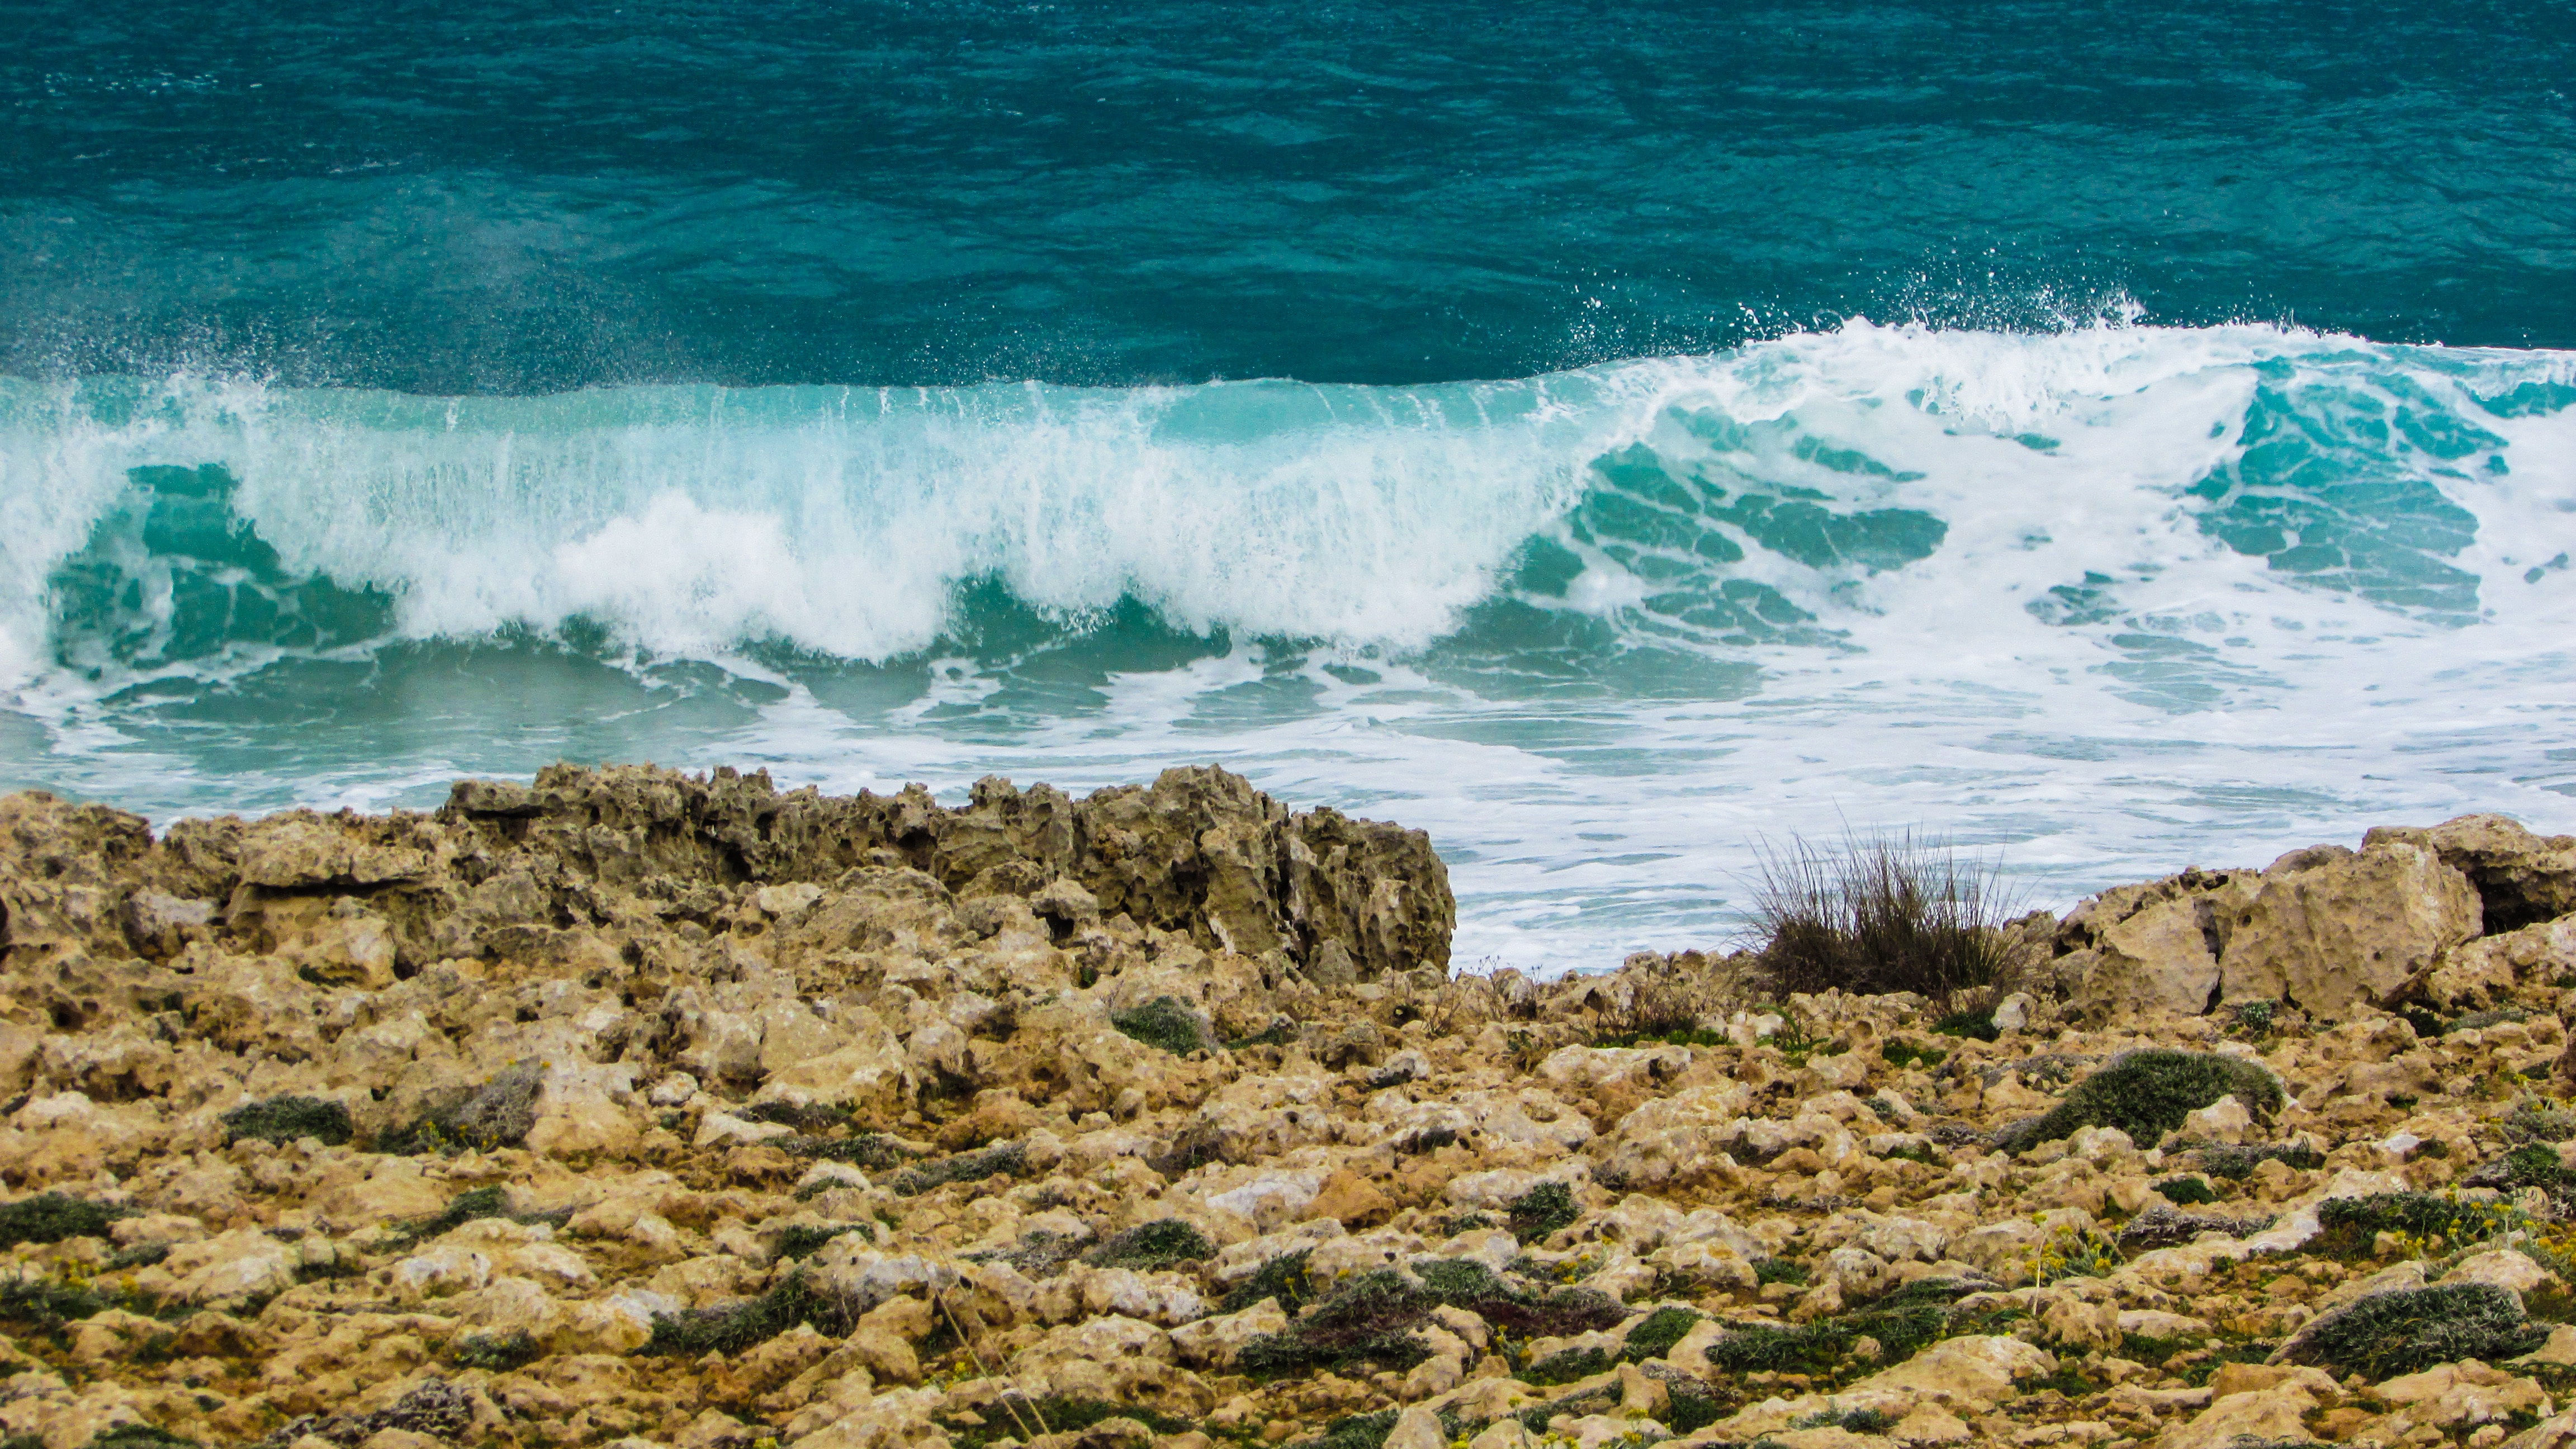
beach, sea, coast, rock, ocean, shore, wave, cliff, bay, terrain, body of water, waves, rocky coast, cyprus, cape, ayia napa, wind wave